Oymyakon

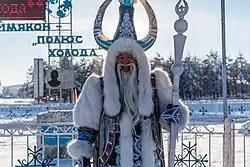
Ayaz Ata (Turkic mythology) dressed as Chyskhaan, the spirit of cold in Yakut mythology

Most inhabitants of Oymyakon are either Orthodox Christians or non-religious. Aiyy Faith and Shamanism also have a presence in the area.